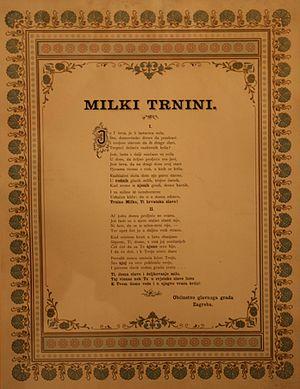
Katarina Milka Trnina est une soprano croate.